American Car and Foundry Company

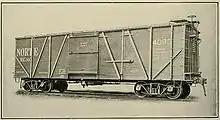
External-braced wooden boxcar built for sugar service in Cuba by ACF, c. 1922

In the past, ACF built passenger and freight cars, including covered hopper cars for hauling such cargo as corn and other grains. One of the largest customers was the Union Pacific Railroad, whose armour-yellow carbon-steel lightweight passenger rolling stock was mostly built by ACF. The famous dome-observation car "Native Son" was an ACF product.